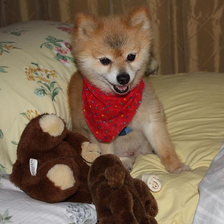
Species: dog
Breed: pomeranian